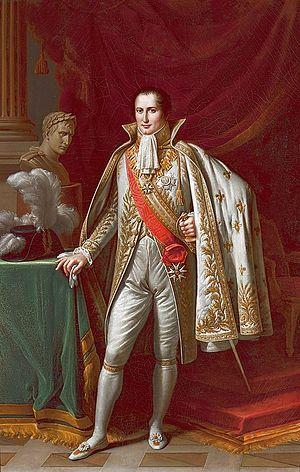
Costanzo Angelini, né le 22 octobre 1760 à Santa Giusta, et mort le 22 juin 1853 à Naples, est un peintre, graveur et écrivain italien.
L’armée du royaume de Naples, active pendant la « décennie française », c'est-à-dire lors de la présence de la France napoléonienne dans le pays, est une armée de terre qui a participé, aux côtés de la Grande Armée, à la plupart des campagnes militaires des guerres napoléoniennes. Avec l'occupation française de 1806, le trône de Naples échoit dans un premier temps à Joseph Bonaparte, frère de Napoléon, puis, de 1808 à 1815, à Joachim Murat, l'une des plus grandes figures militaires de l'Empire.